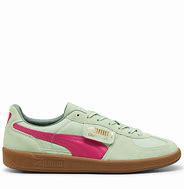
Brand: Puma
Model: Palermo